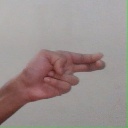
अक्षर: ह